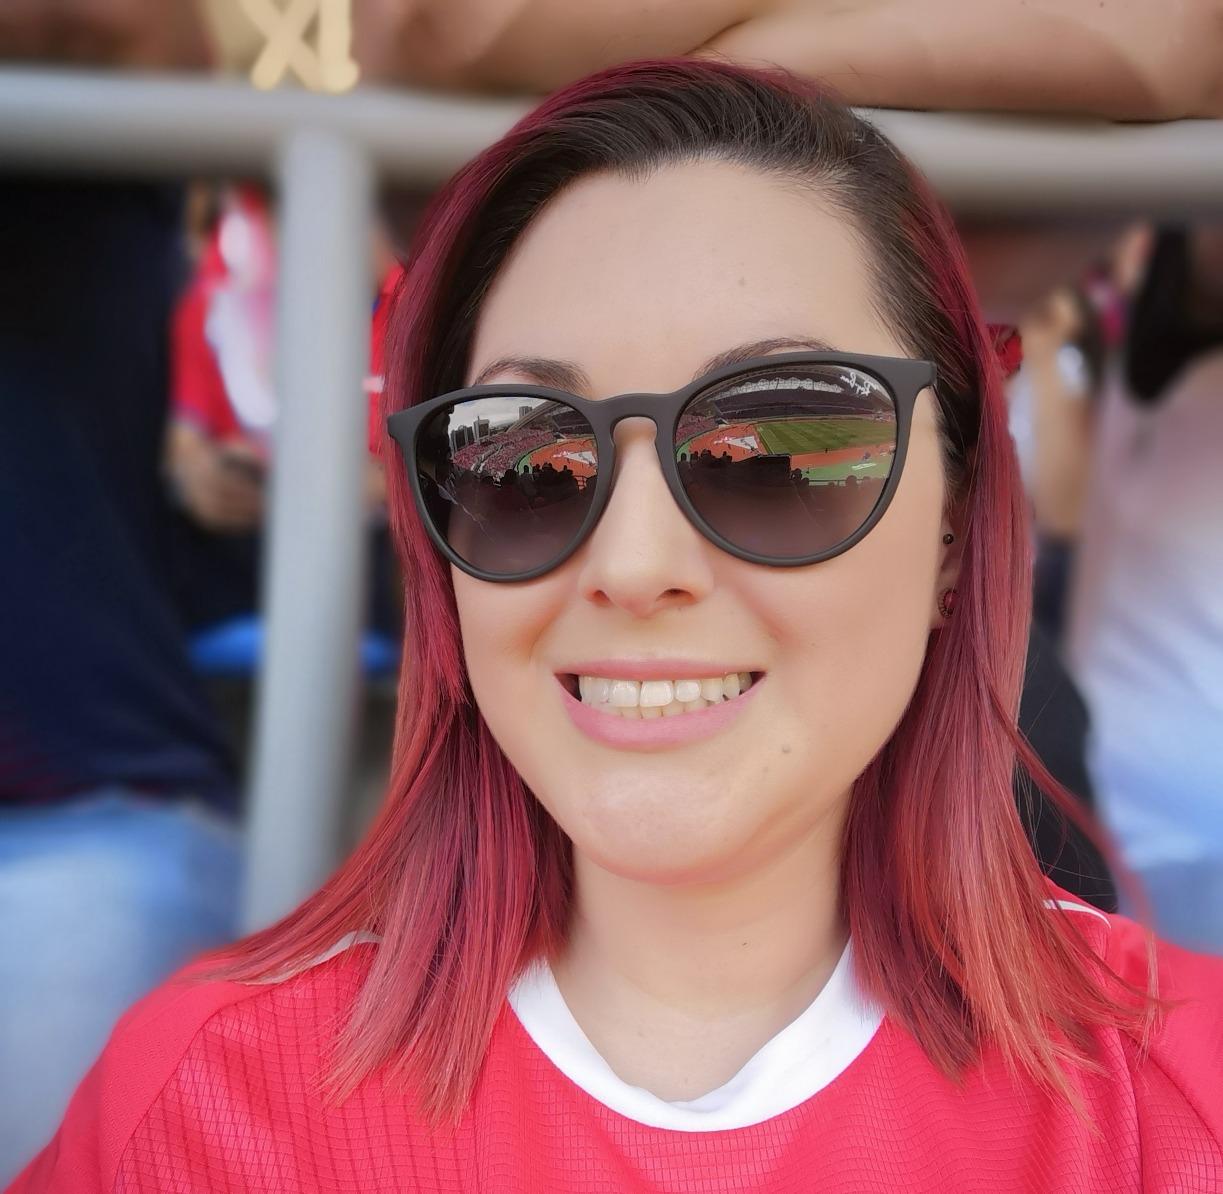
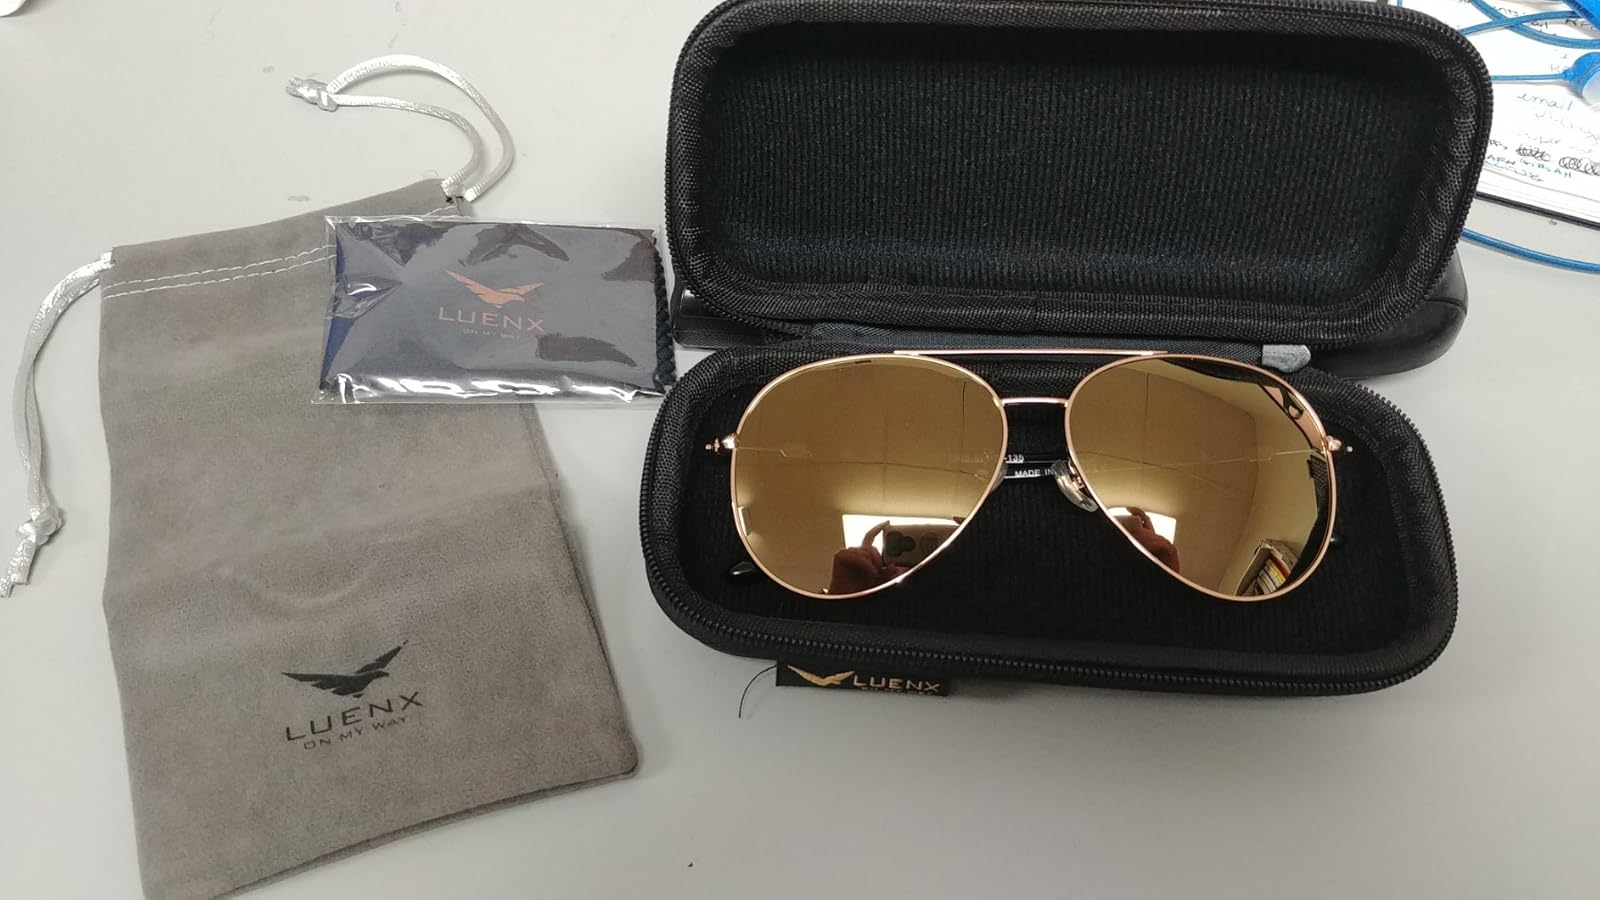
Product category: accessories_sunglasses
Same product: no